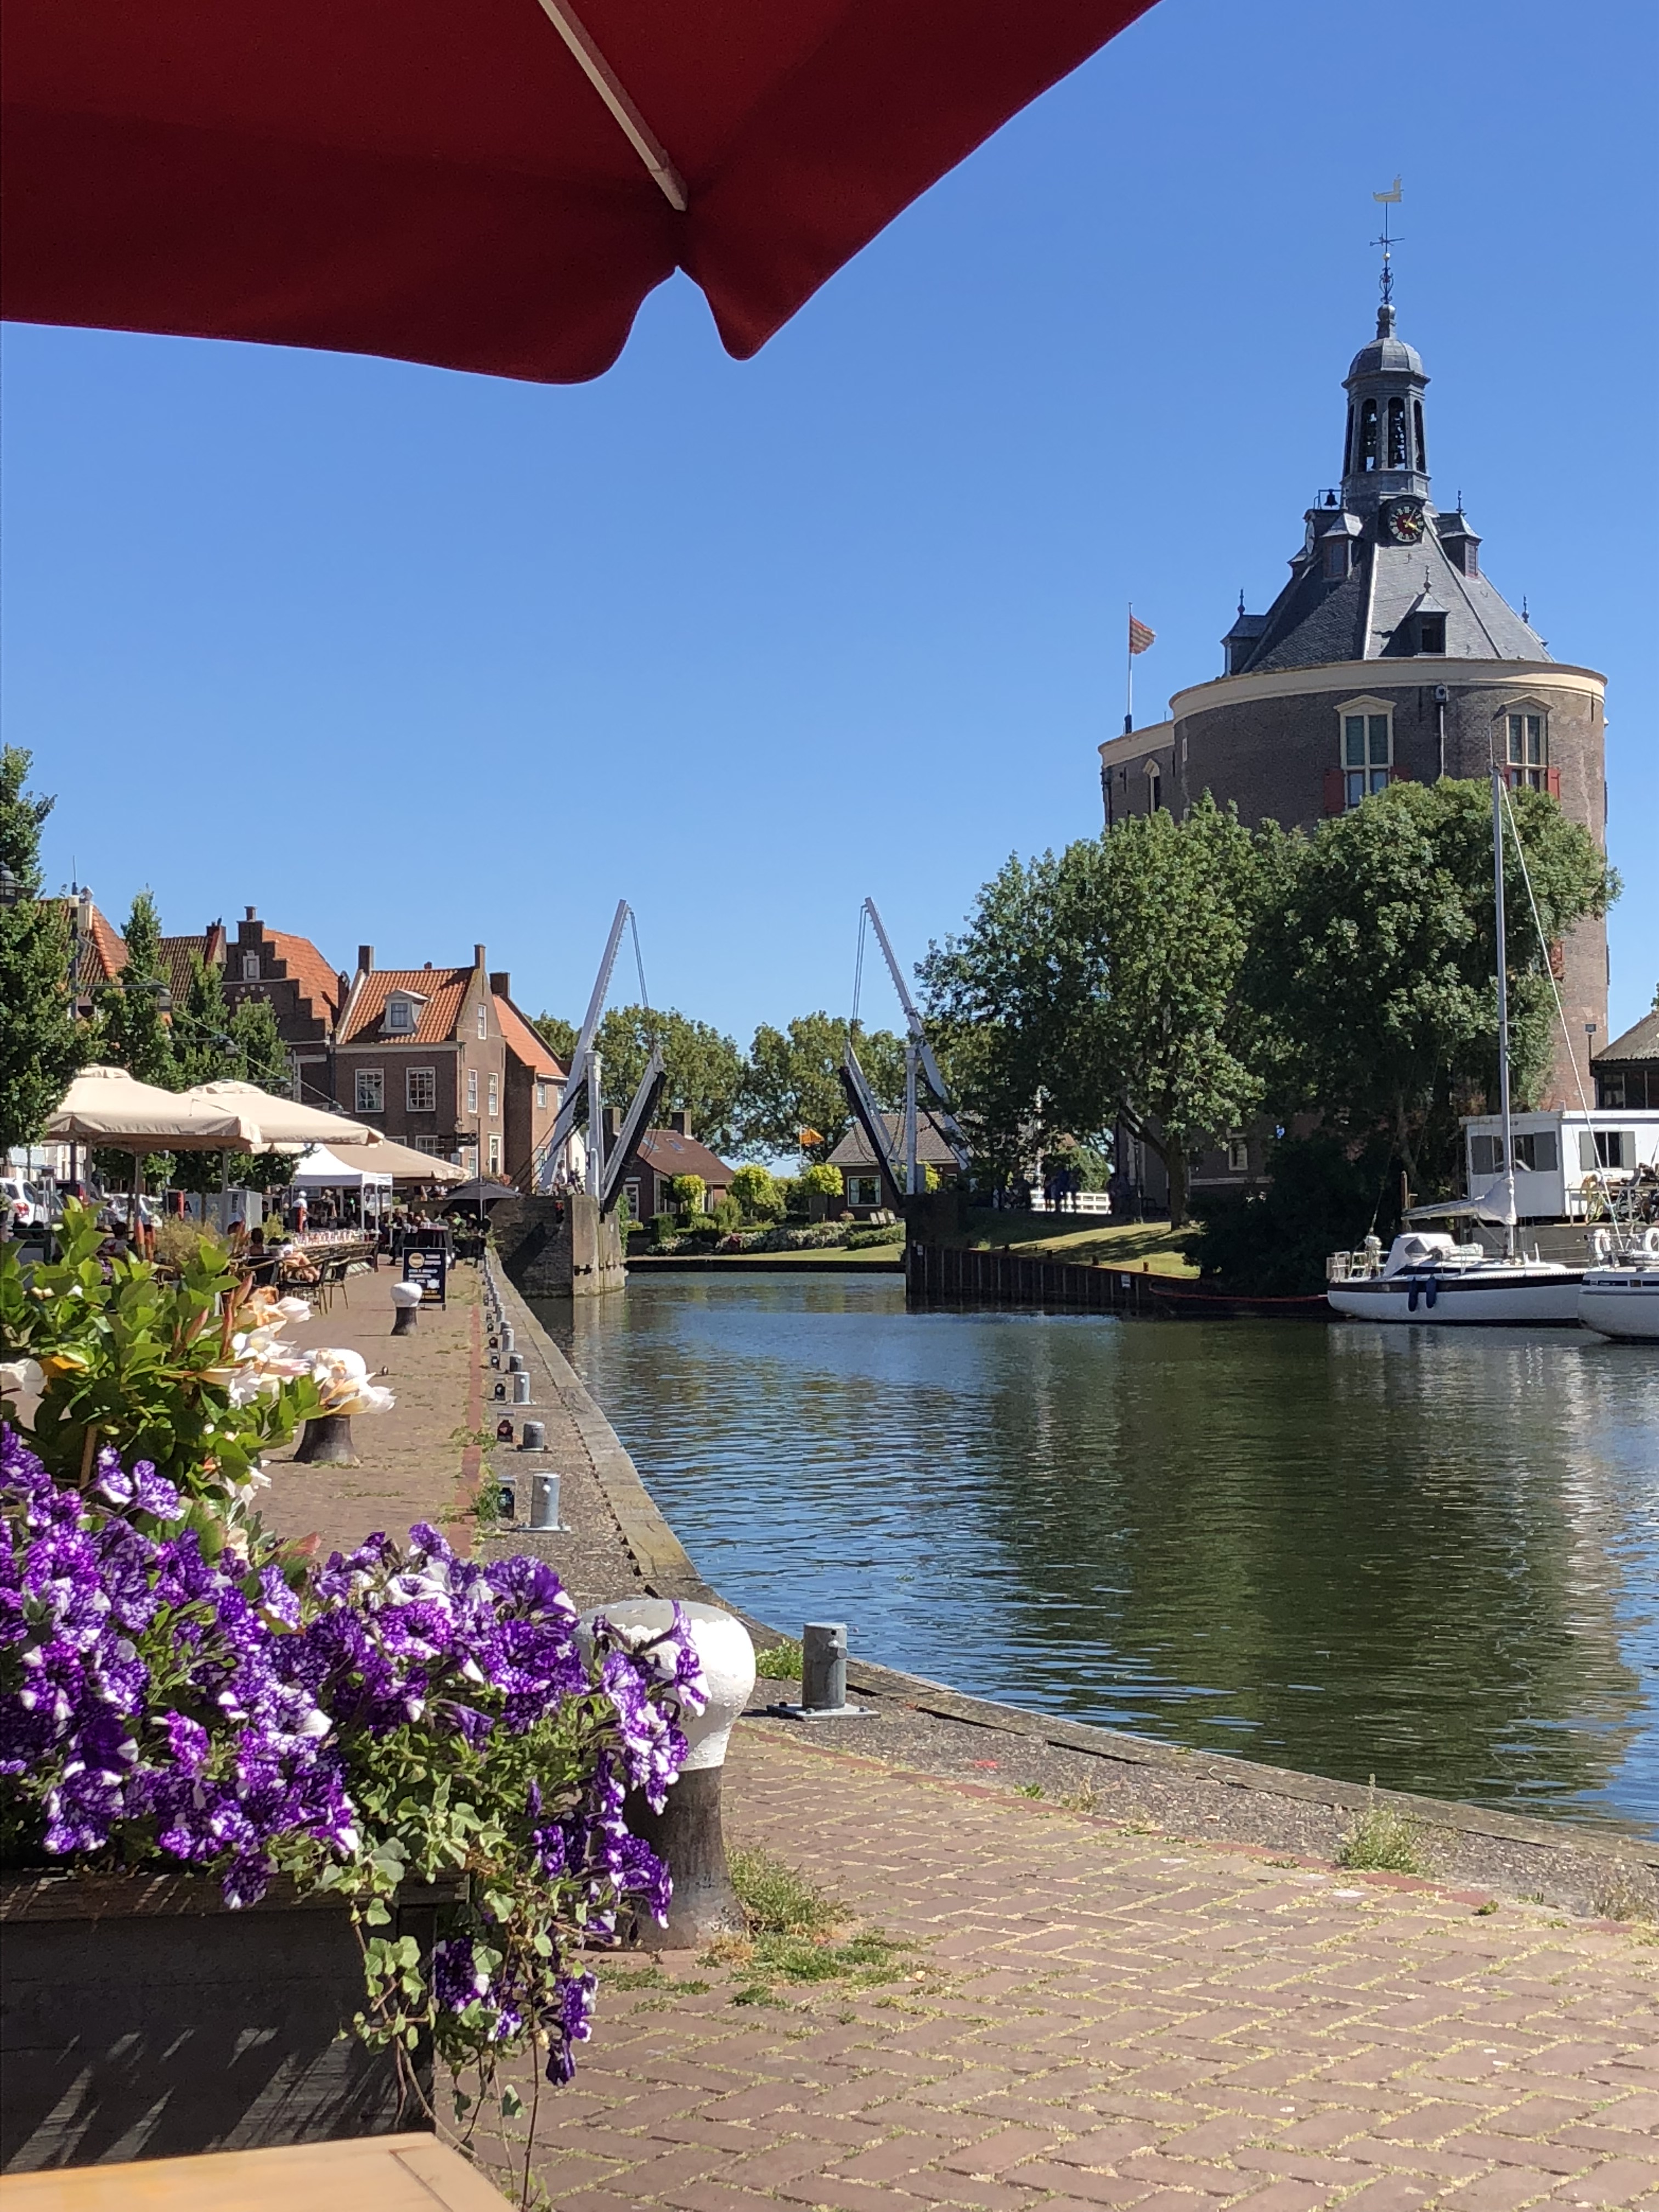
Summer Bridge Tower Netherlands Harbor Flowers Water Cafe, waterway, town, sky, river, tree, architecture, vacation, tourism, plant, flower, canal, summer, building, spring, real estate, city, palm tree, lake, house, arecales, sea